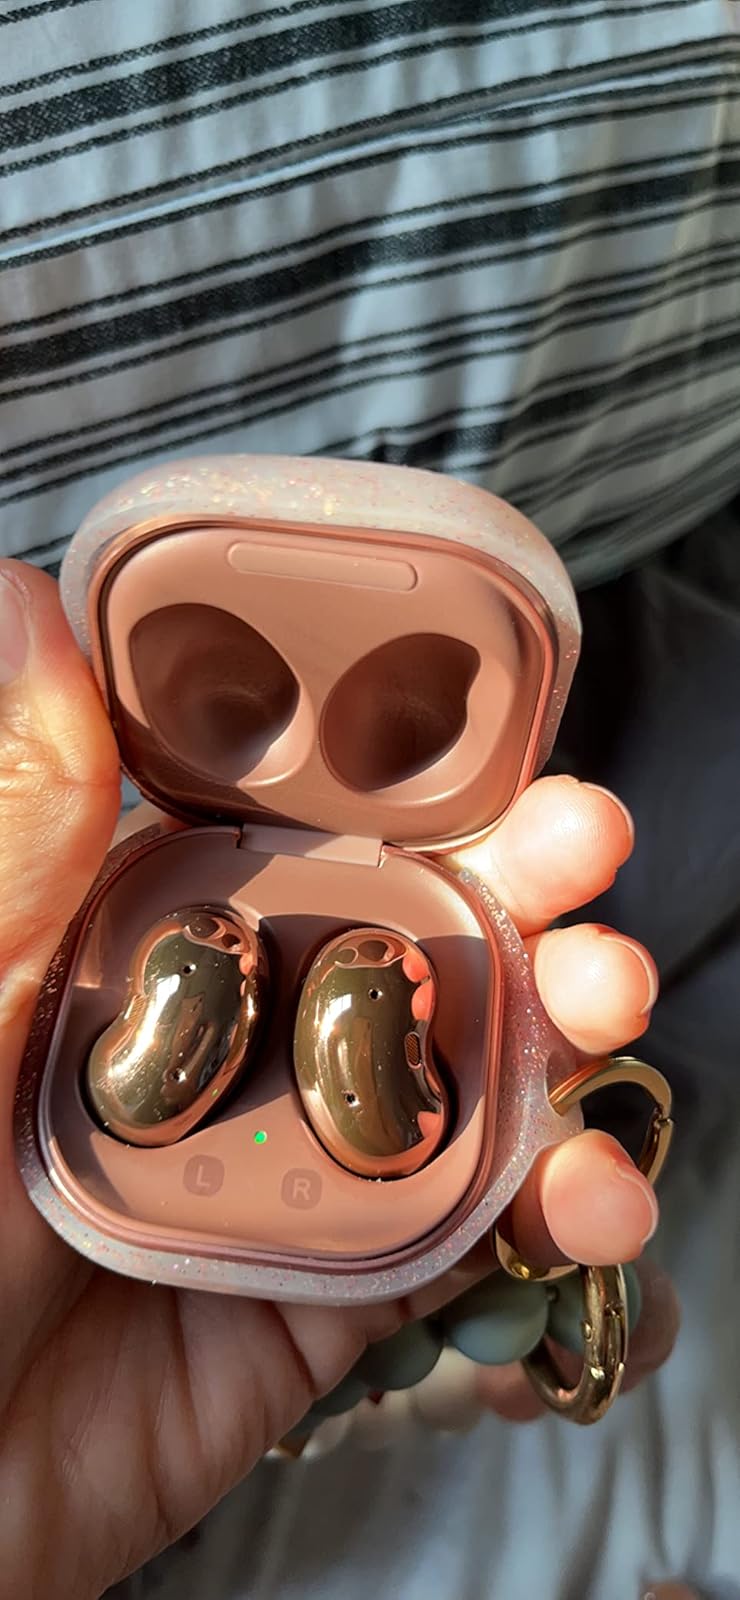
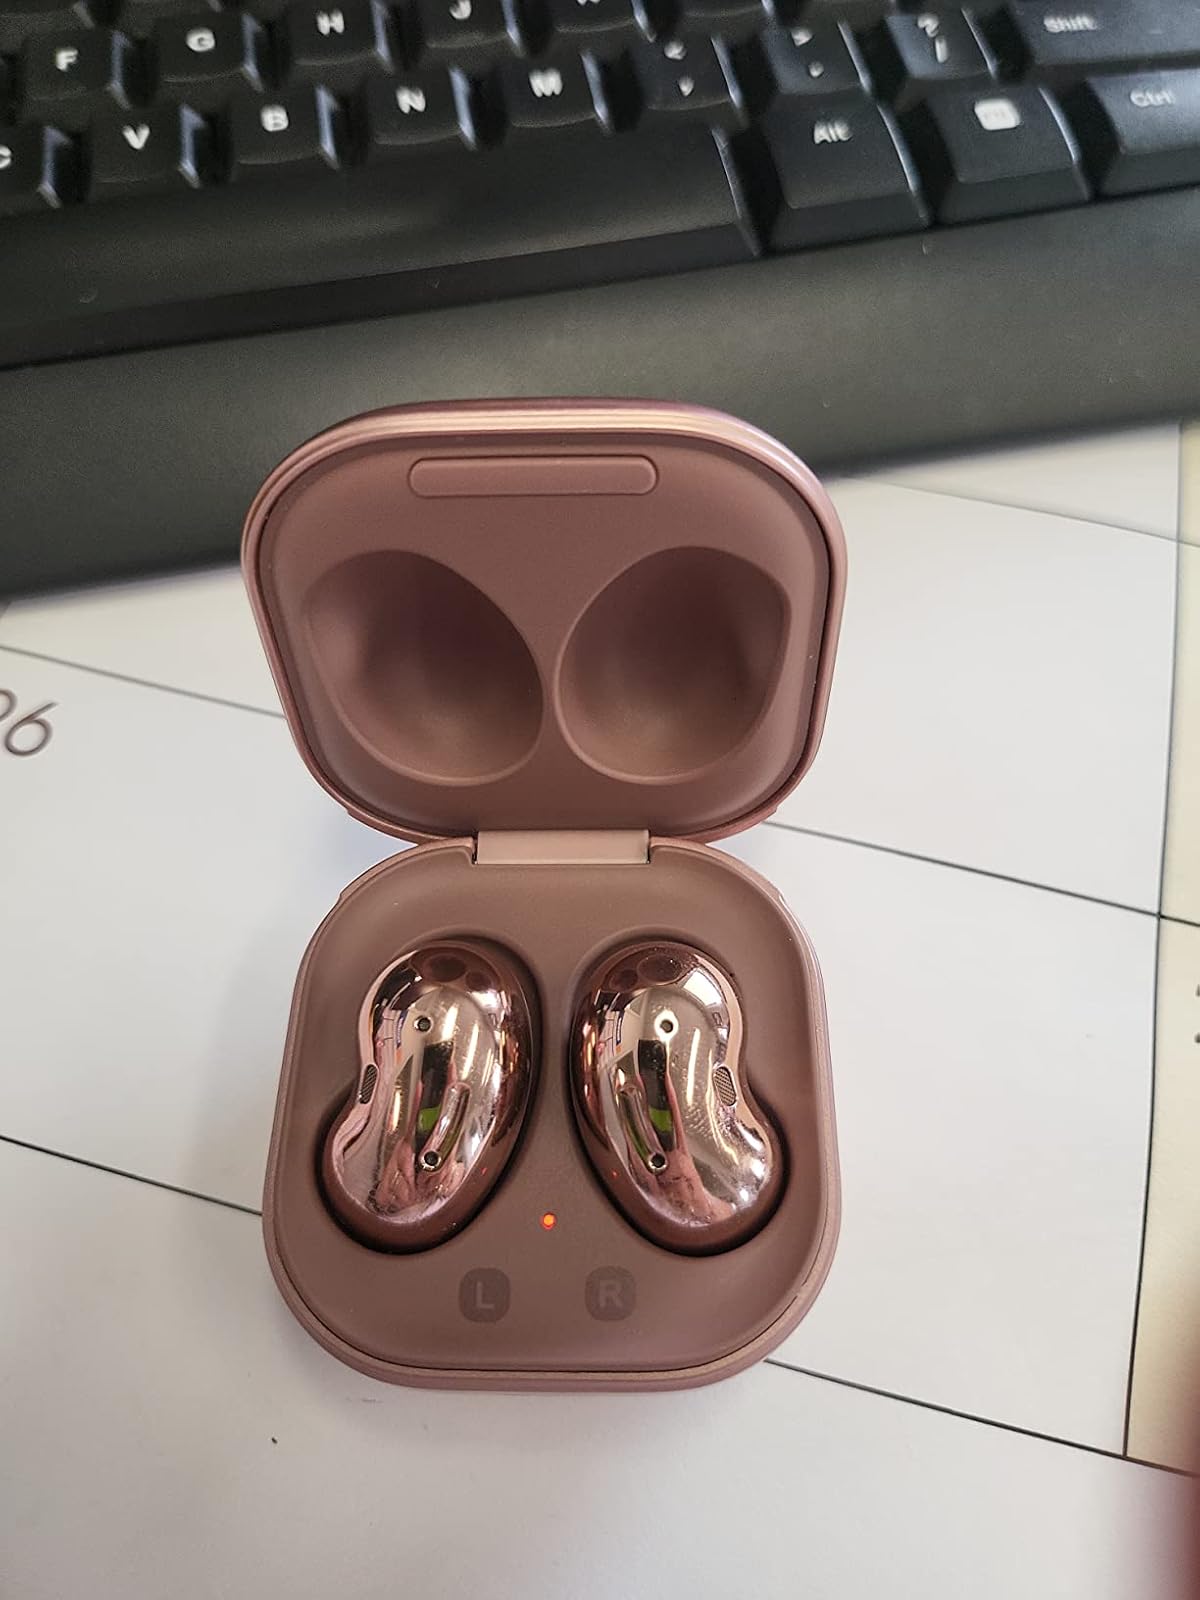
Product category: earbuds
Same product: yes